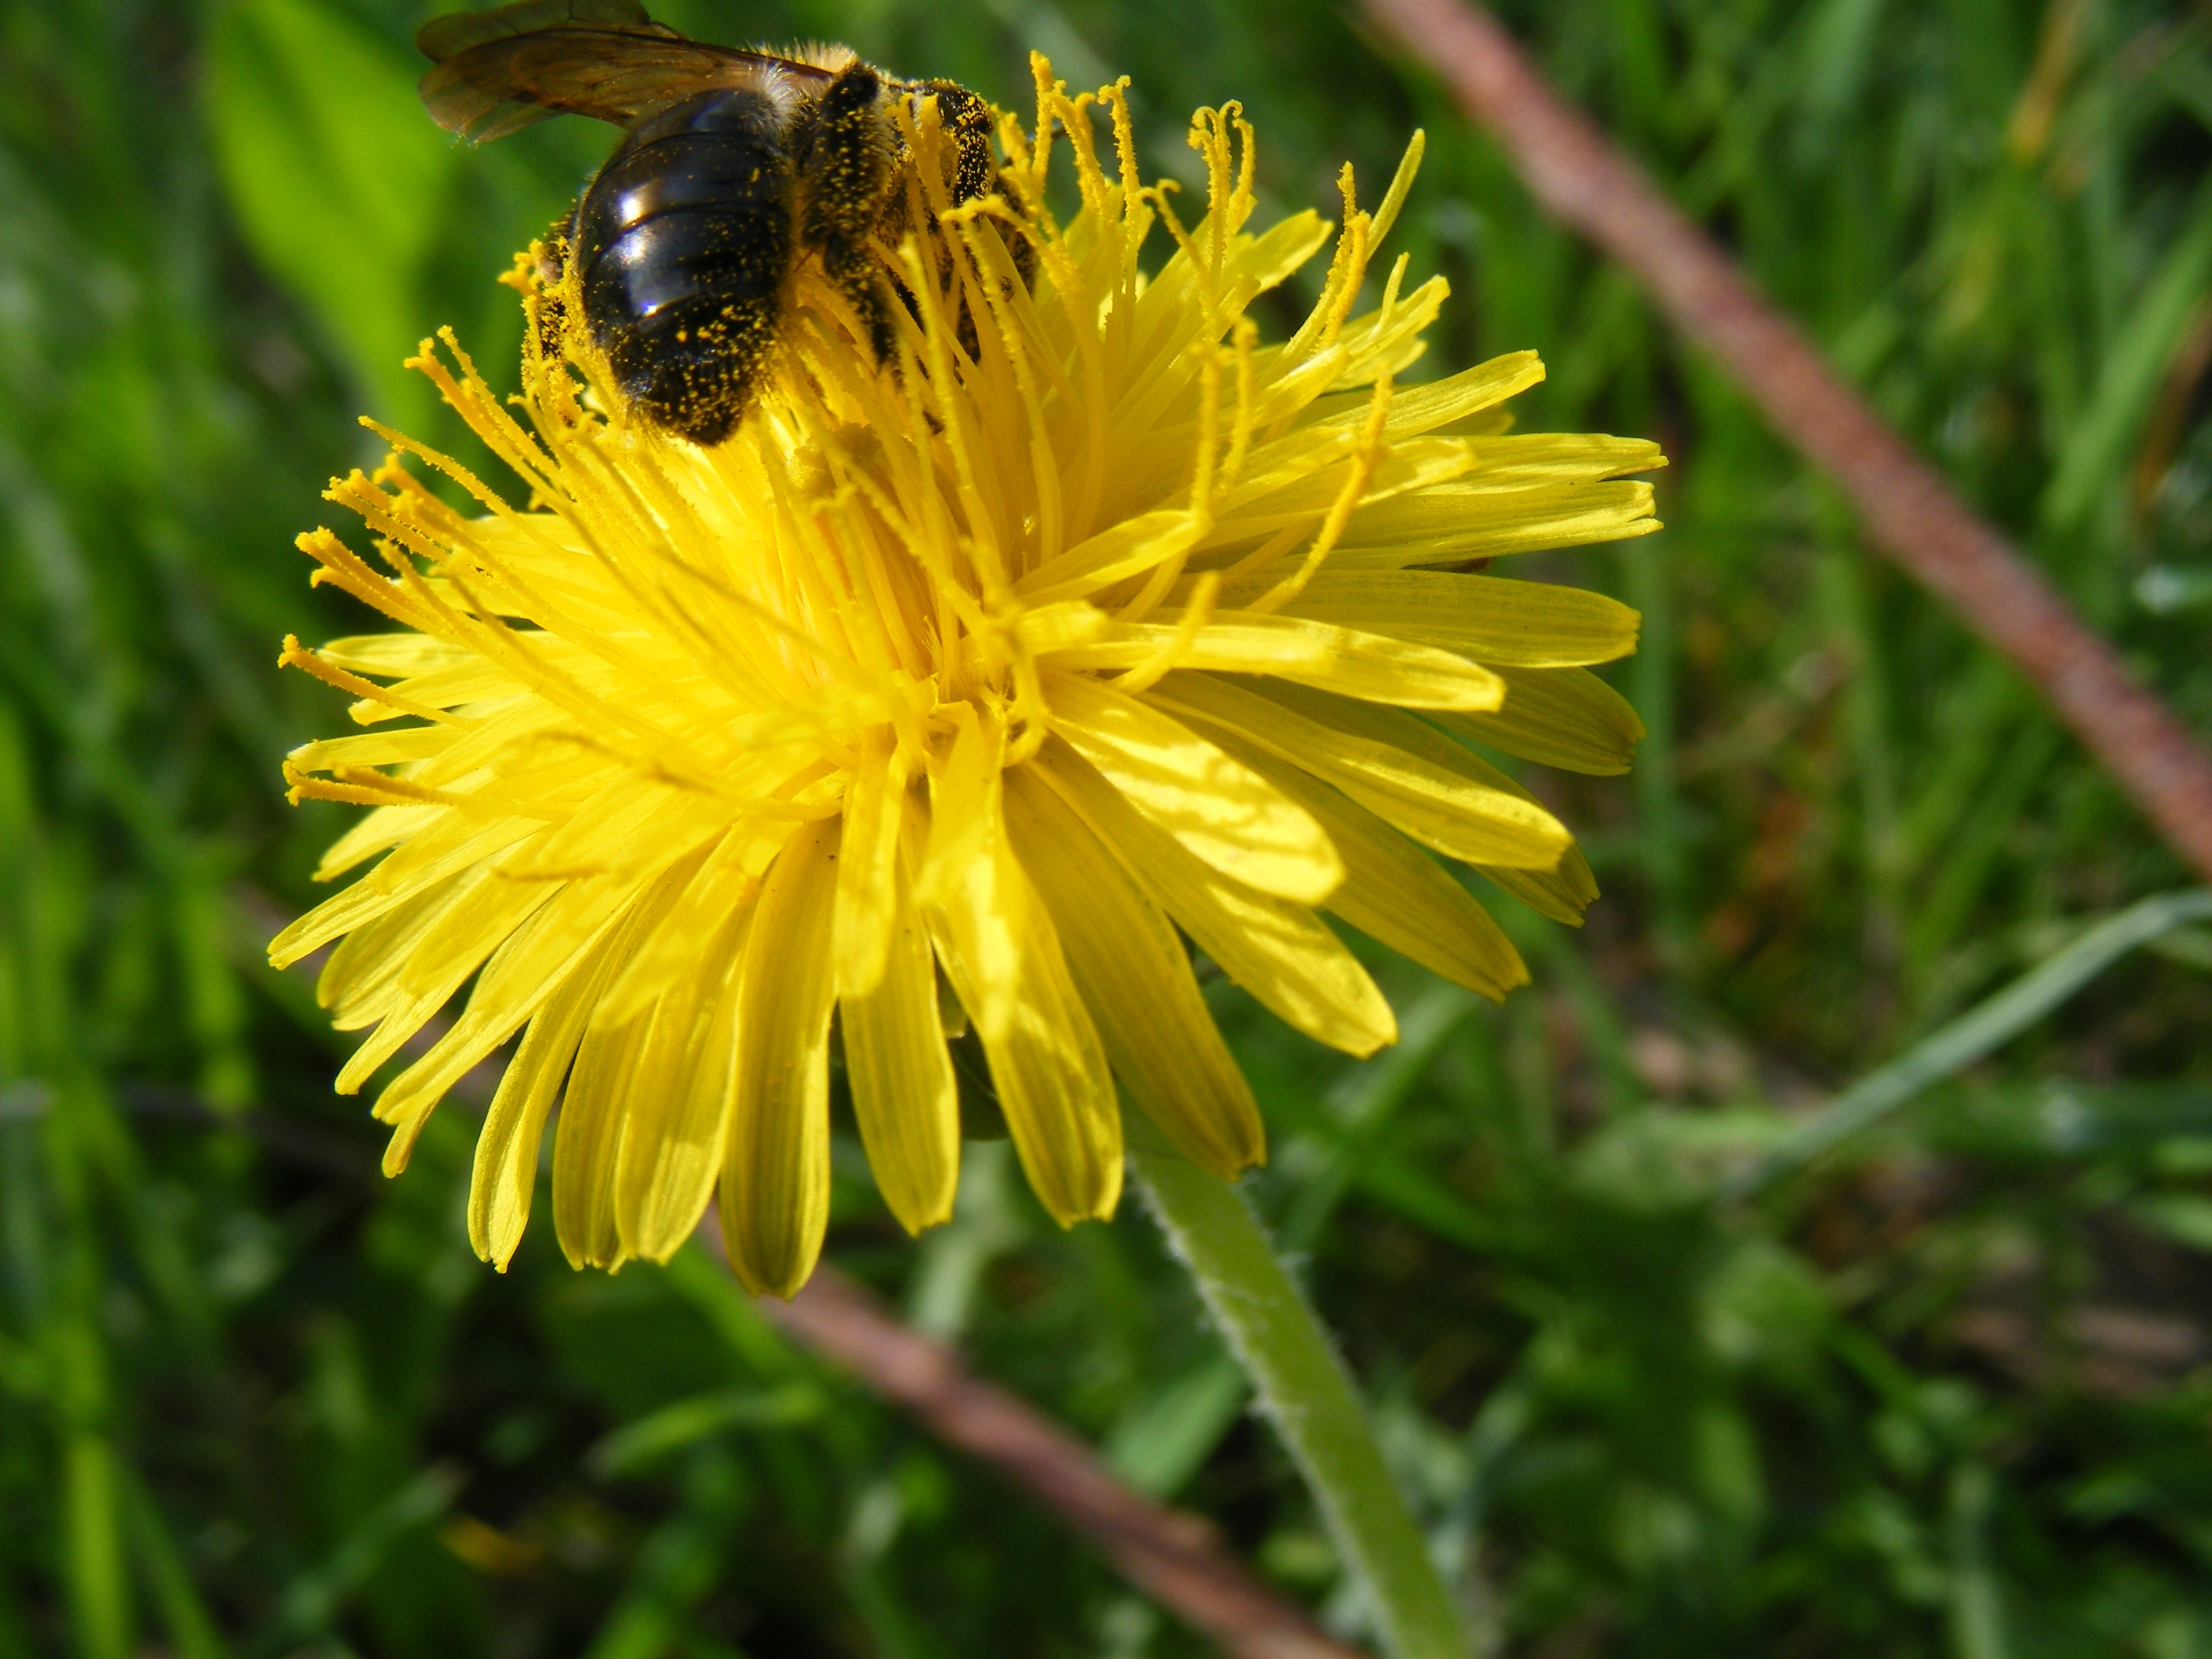
nature, plant, meadow, dandelion, prairie, flower, spring, insect, botany, yellow, flora, fauna, invertebrate, wildflower, close up, bee, nectar, macro photography, flowering plant, honey bee, daisy family, land plant, membrane winged insect